Henry I Kőszegi

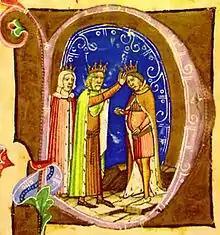
Stephen V is crowned by his father, Béla IV (from the "Illuminated Chronicle")

The relationship between father and son remained tense, and the reconciliation of Stephen and his father was only temporary. The junior king seized and confiscated the domains of his mother and sister, Anna, which were located in the lands under his rule. Béla IV's army crossed the Danube under Anna's command sometime after the autumn of 1264, which marked the beginning of the civil war between father and son. Henry Kőszegi was one of the staunchest supporters of Béla during the conflict and gradually rose to prominence in the royal council thereafter. Historian Attila Zsoldos considers Henry acted as actual general of the royal troops under the nominal command of Duchess Anna, which consisted the northern corps of Béla's royal army during the civil war. Nevertheless, Anna's army occupied the fort of Patak (ruin near Sátoraljaújhely) and captured Stephen's wife, Elizabeth the Cuman and children, including the future Ladislaus IV. Thereafter, Henry and his troops began to besiege and occupy Stephen's castles one after another in the eastern parts of Upper Hungary, while a small unit recovered Anna's formerly confiscated estates in Bereg County. After the fall of Patak, Duke Stephen sent his faithful soldier Peter Csák to the northern parts of the junior king's realm, who successfully besieged and regained the fort of Baranka (today ruins in Ukraine) from Henry's troops.